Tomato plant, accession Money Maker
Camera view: tilt-top (135 deg); turntable rotation: 210 degrees
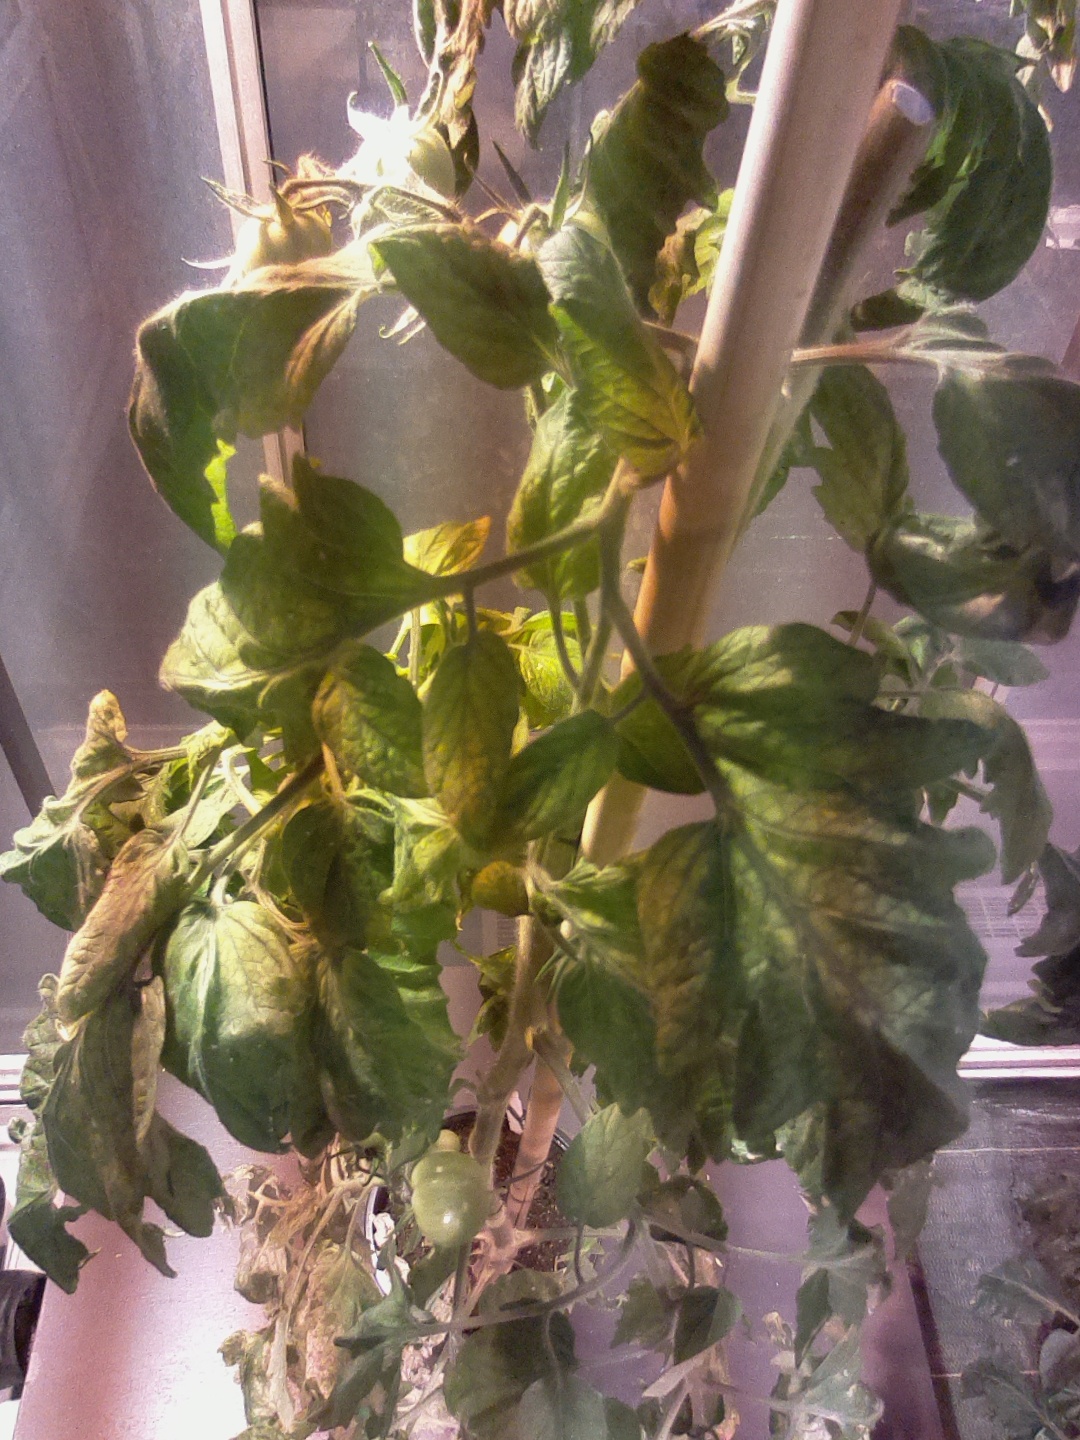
BBCH growth stage 73: 30%-40% of final fruit size